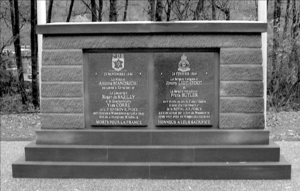
Wasselonne au Kronthal, le mémorial des soldats de la 2ème division Blindée et de la RAF morts pendant la seconde Guerre Mondiale.
Le Kronthal est un étroit passage naturel reliant les massifs de Marlenberg et de Wangenberg, situé à vingt-et-un kilomètres à l'ouest de Strasbourg.